Kenshiro

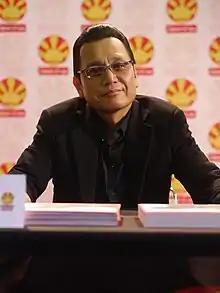
Tetsuo Hara designed Kenshiro.

Manga artist Tetsuo Hara was a fan of Hong Kong martial artist Bruce Lee as well as action manga series and the Japanese action film star Yūsaku Matsuda. He combined the appearance and character traits of Lee and Matsuda when he came up with the character design of Kenshiro. Hara and his editor Nobuhiko Horie realized they needed a secret signature martial arts technique, but were at a loss for ideas until Horie browsed a used Chinese book store on Suzuran Street in Jinbōchō, Tokyo. He found an anecdote of a medical student in China, who, after overstimulating an acupressure point in order to help an eye issue, had instead made the condition worse. Horie believed that destroying bodies by attacking pressure points was perfect for a "shōnen" manga, as it allowed someone small to take out a much bigger opponent. The editor also derived the manga's title and the name of the technique from a Chinese constellation myth that features two sages, Hokuto and Nanto, the gods of death and life respectively. Horie pictured the manga's protagonist, Kenshiro, as the son of Hokuto.